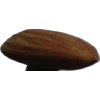
Label: almonds